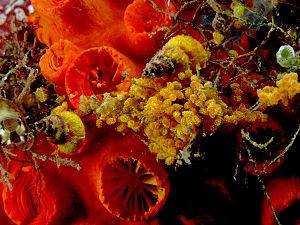
Les Epitoniidae sont une famille de mollusques. Elle fut créée par Samuel Stillman Berry en 1910.
Epidendrium billeeanum, communément nommé Scalaire jaune, Tourelle jaune ou Tourelle des coraux, est une espèce de mollusque gastéropode marin ectoparasite de la famille des Epitoniidae.